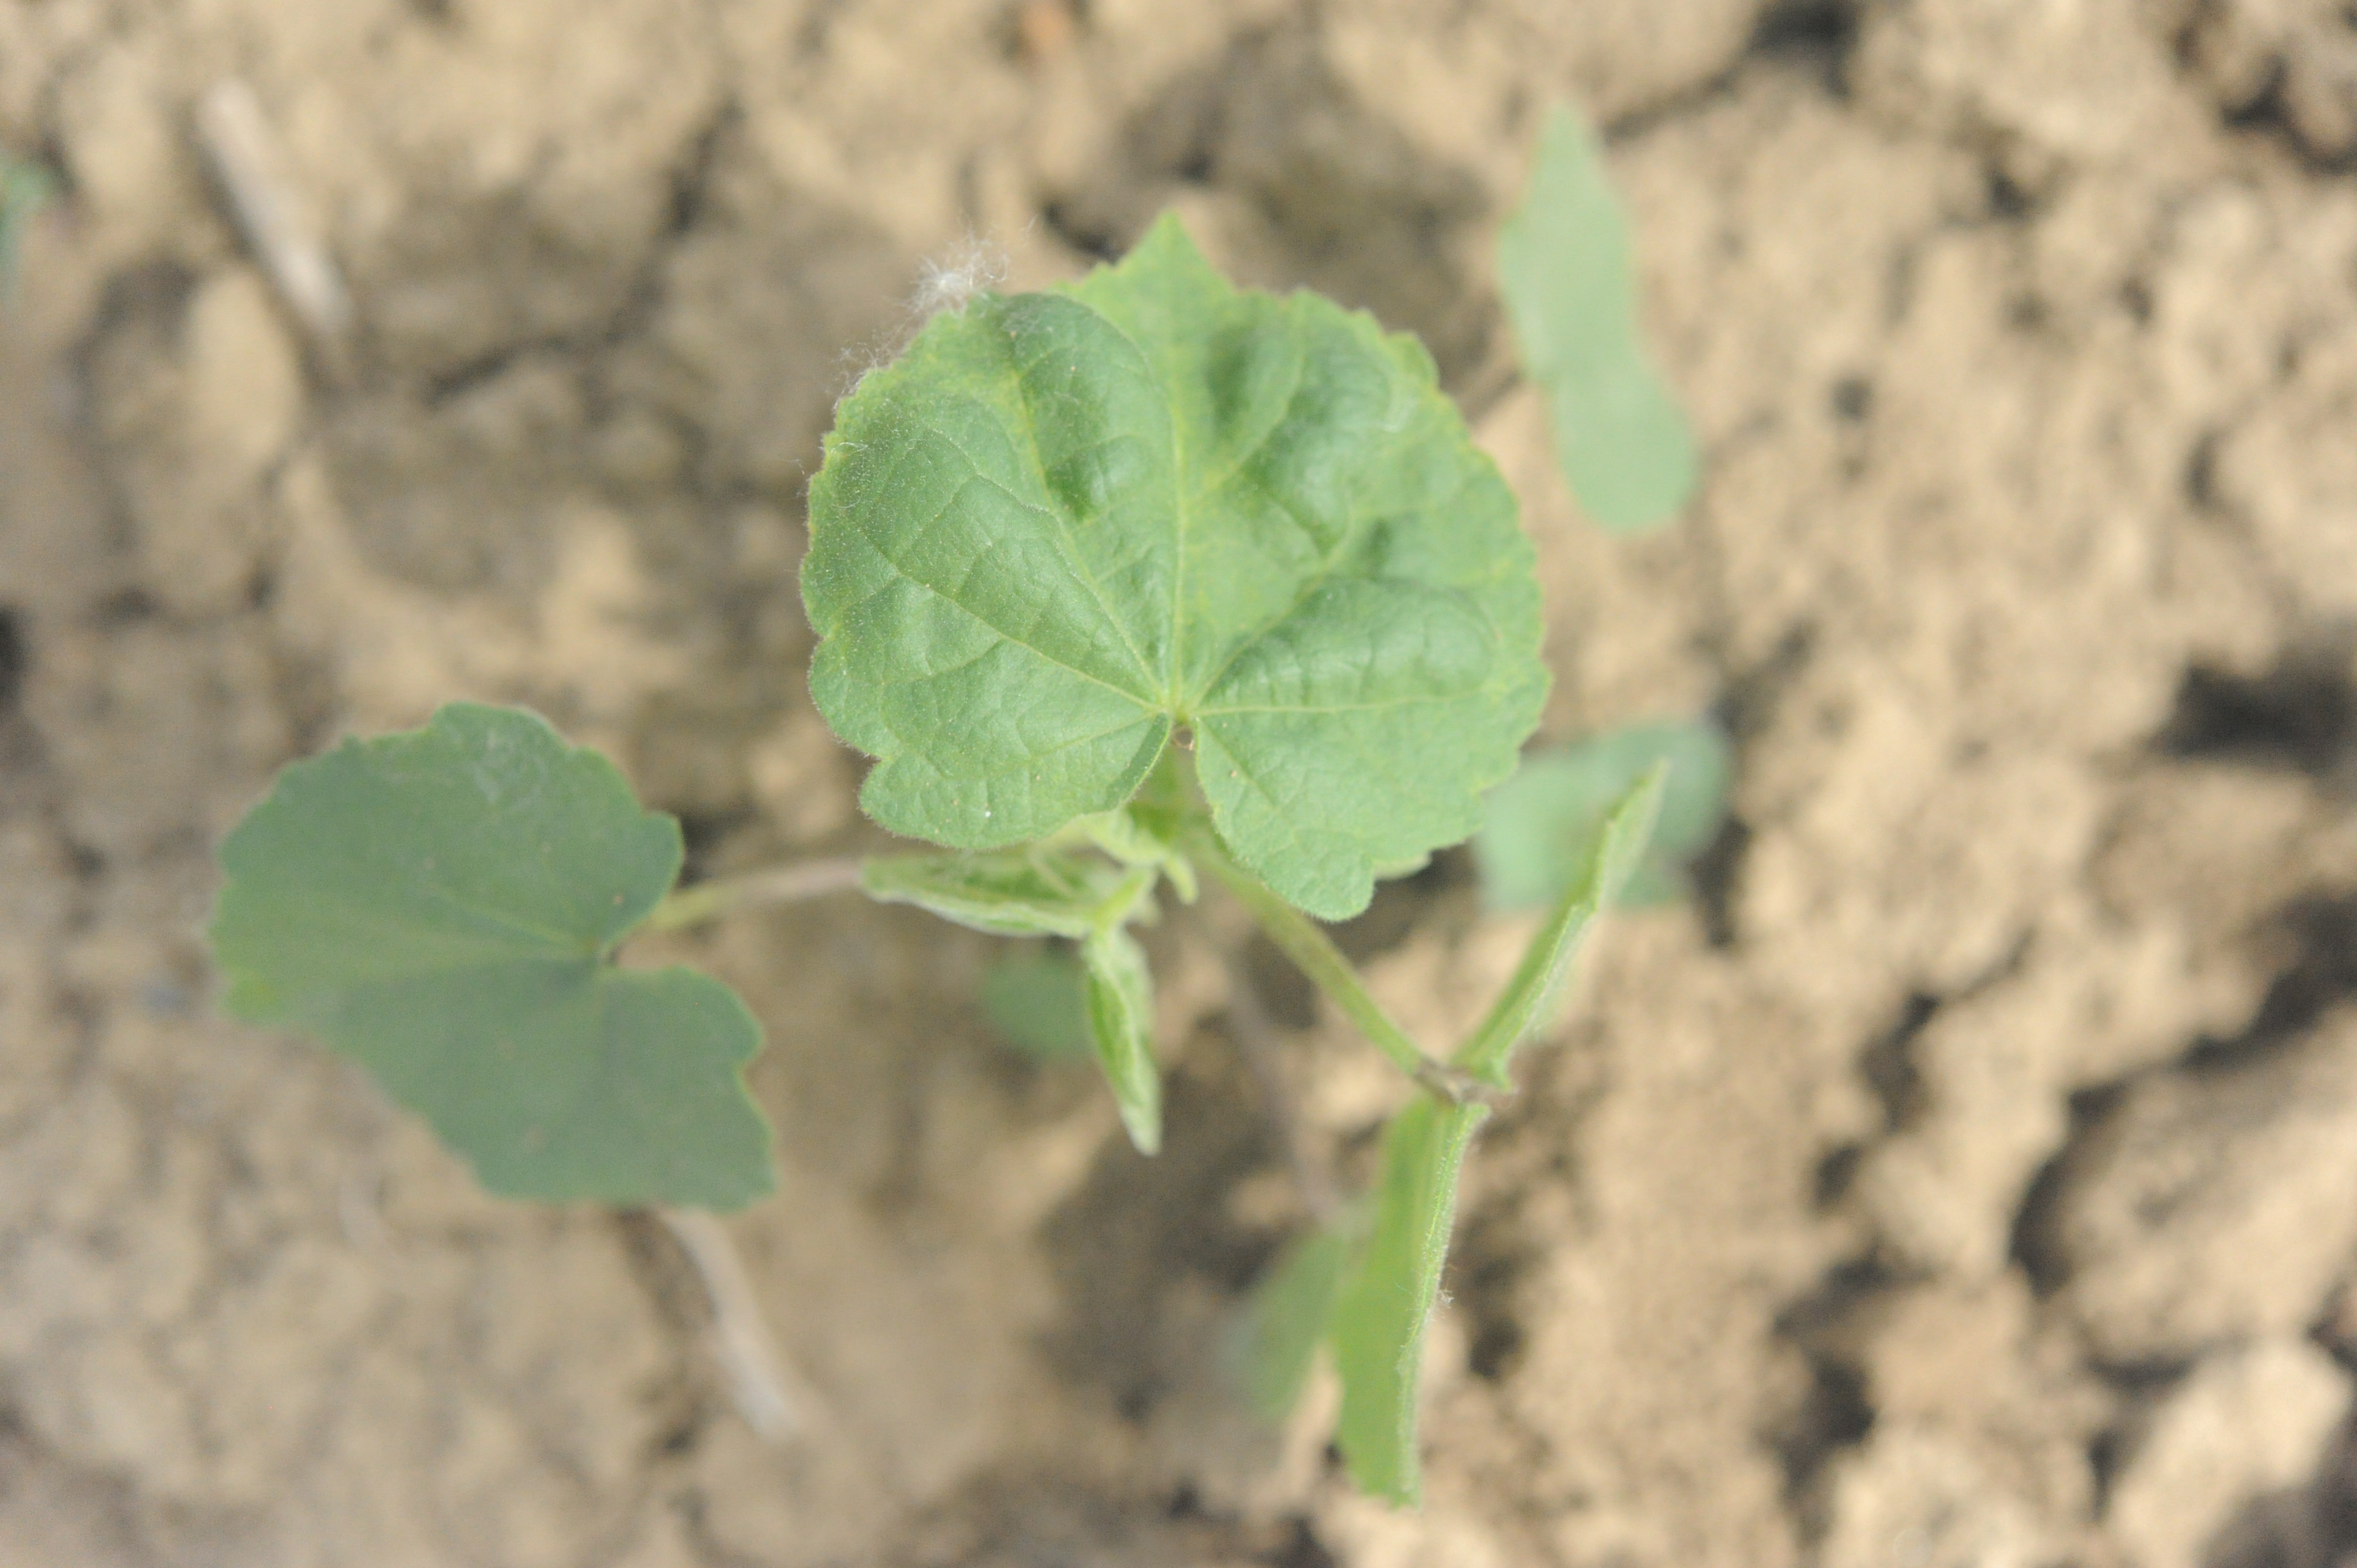
Label: velvet_leaf